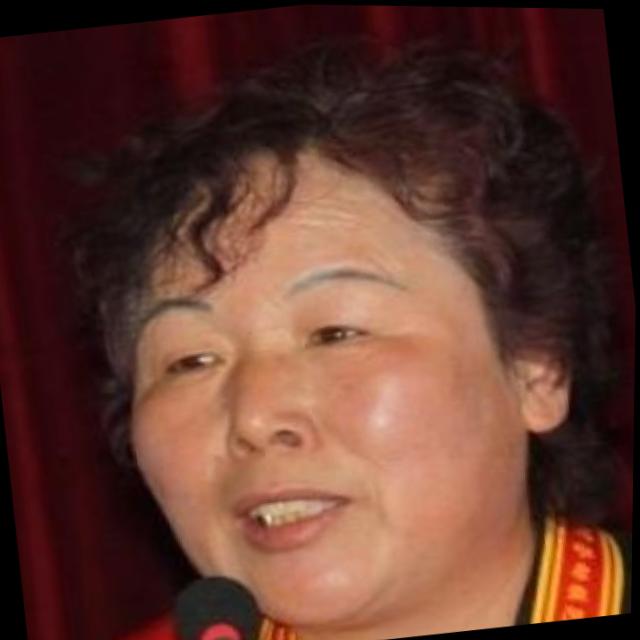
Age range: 45-64